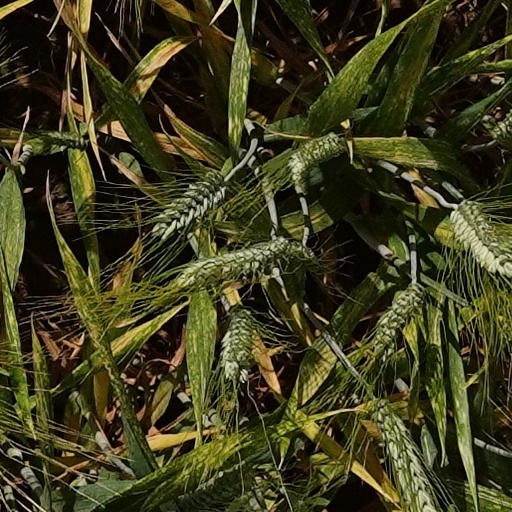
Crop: wheat